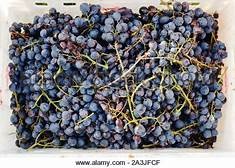
Label: grape